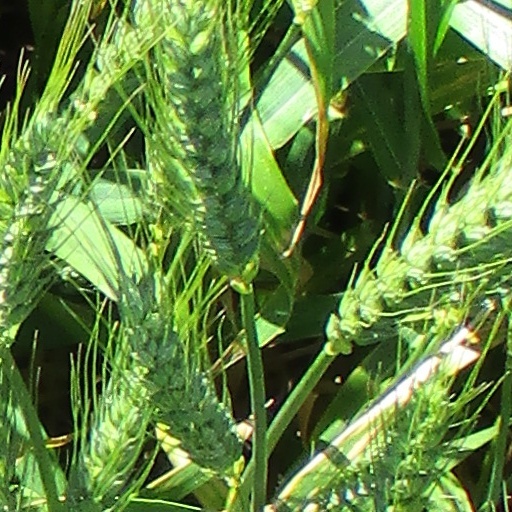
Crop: wheat